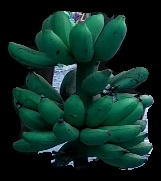
Variety: rasbale
Grade: grade3